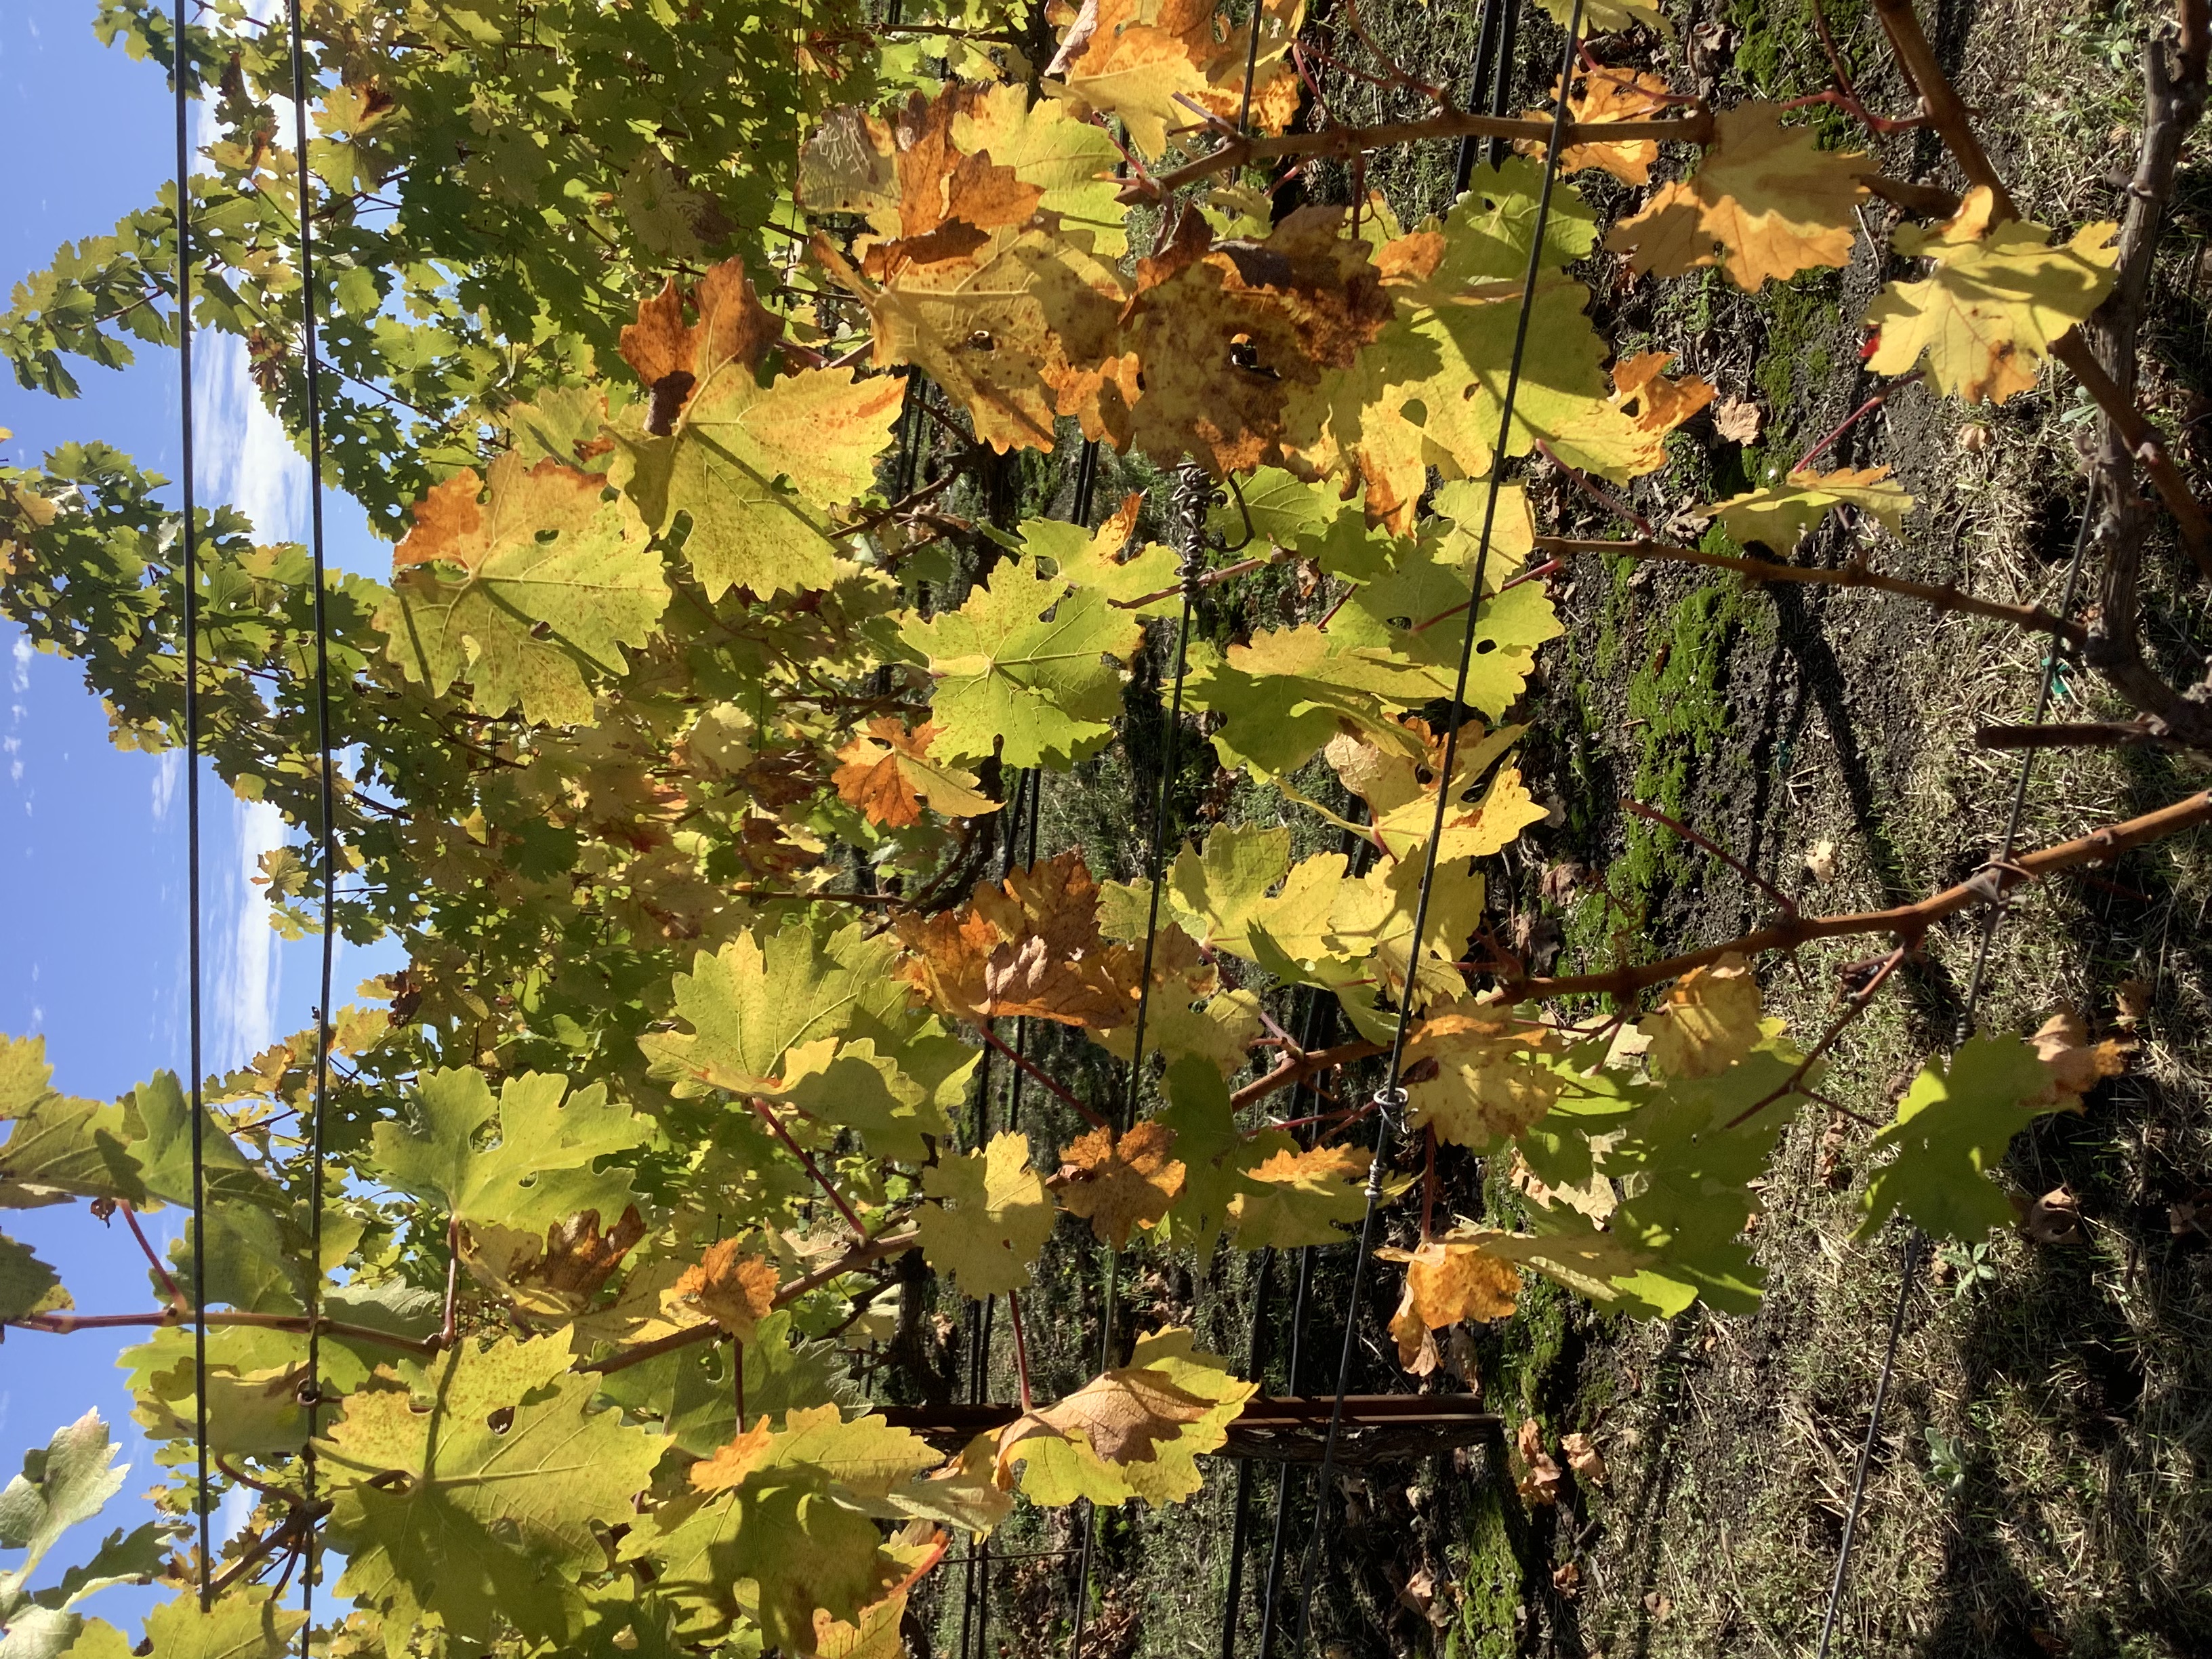
Label: No Virus